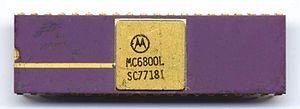
Le 6800 est un microprocesseur 8 bits produit par Motorola et sorti peu de temps après l'Intel 8080 en 1975.